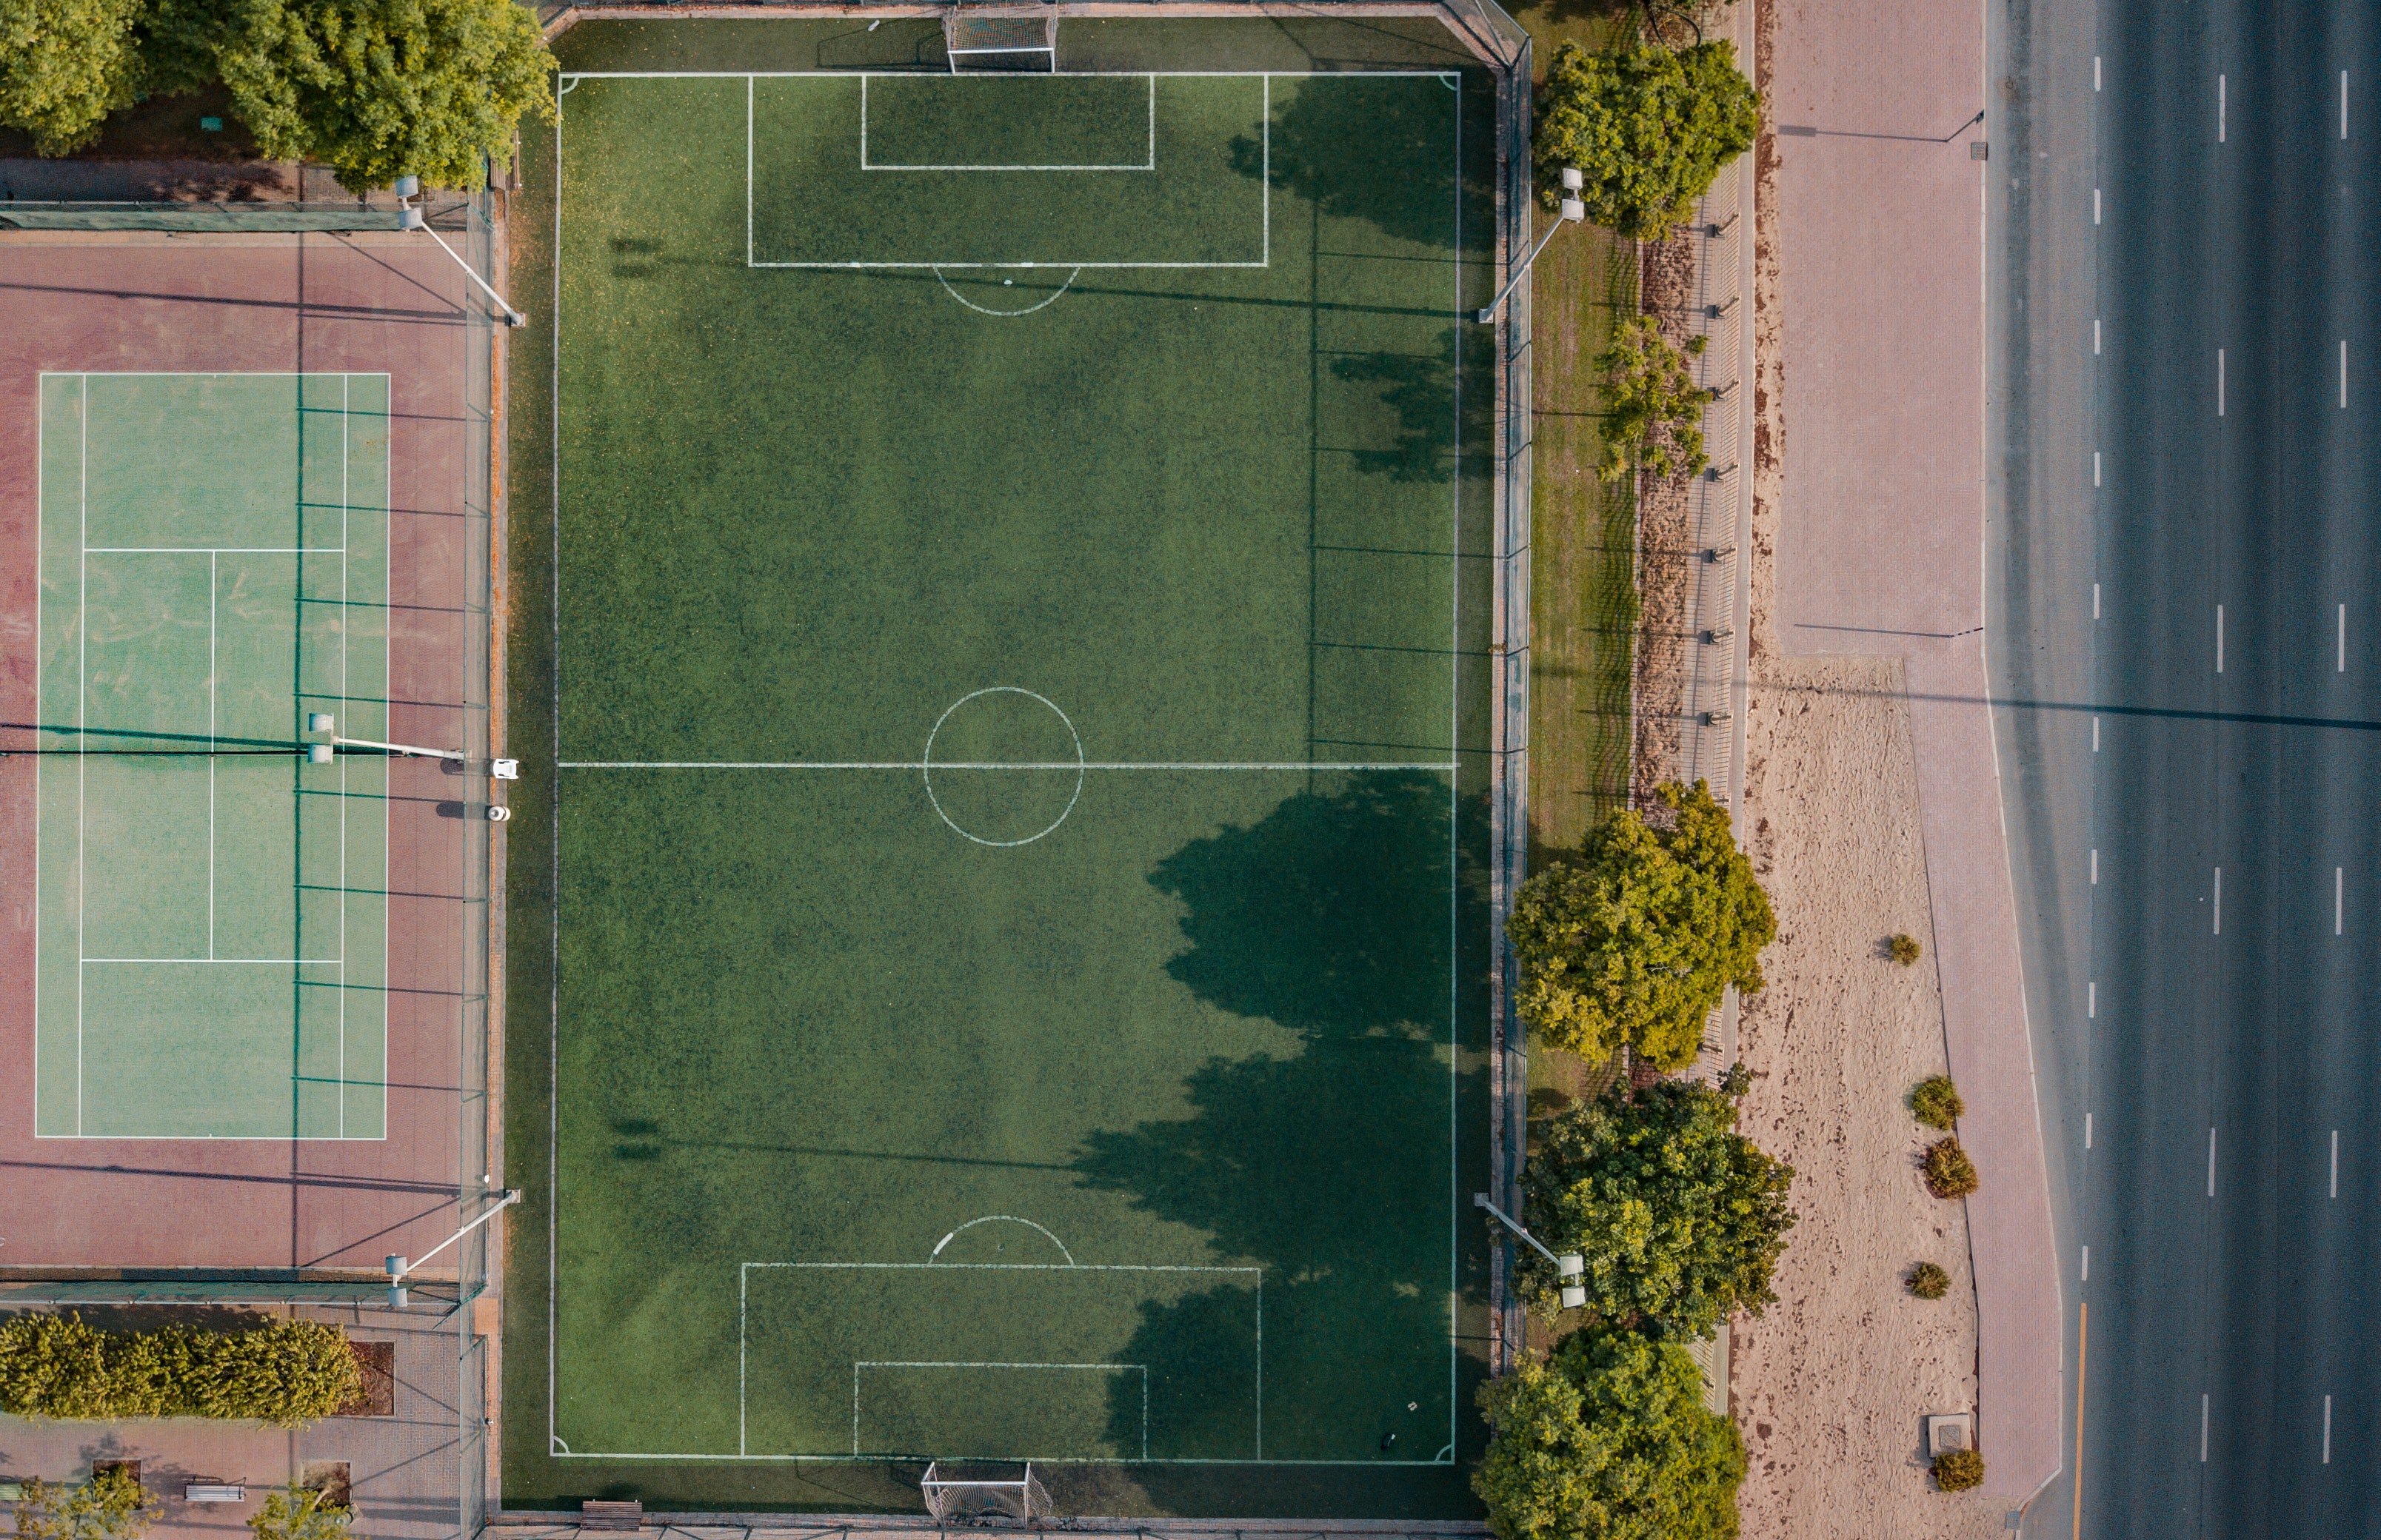
green, line, wall, tree, grass, sport venue, leaf, architecture, land lot, door, plant, rectangle, facade, landscape, house, window